Český fousek

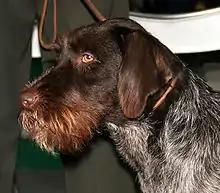

A medium-sized breed with a coarse coat, the Český Fousek is an athletically built dog with a wiry, muscular body. Their most noticeable trait is their distinguishing facial fur. Their soft, bushy eyebrows, mustache, and beard are what make them so recognizable. Their velvety ears hang loosely to the side of their face, while their endearing almond-shaped eyes are deep-set and can be amber or brown in color.